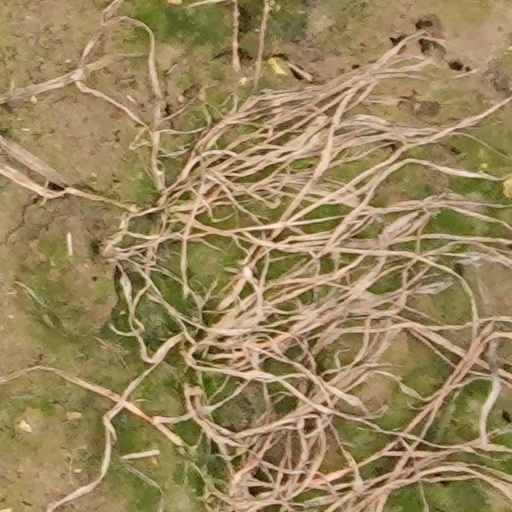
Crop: wheat